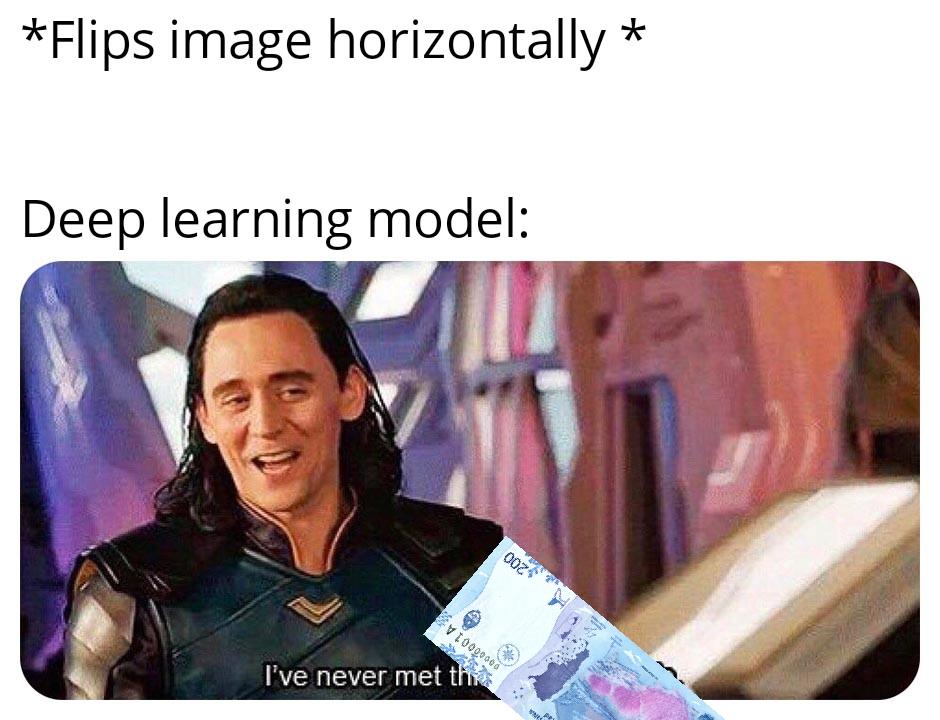
Denominación: 200